Flag of the Iroquois Confederacy

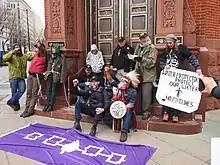
Activists with Iroquois flag at Dakota Access Pipeline protests

In the 1980s, the Iroquois men's national lacrosse team needed a flag ahead of a competition in Australia to represent the Haudenosaunee as an independent entity. Rick Hill, a Tuscarora artist, writer, and educator associated with the lacrosse team, worked with Mohawk father-son duo Harold and Tim Johnson of North Tonawanda, New York, to create the design. Harold Johnson ran a t-shirt shop in Niagara Falls, New York, and his son Tim Johnson was a student at the University at Buffalo. Hill's original draft was inspired by Onondaga faithkeeper Oren Lyons and adapted by the Johnsons. The lacrosse team accepted the design and it later became a symbol for the Haudenosaunee.